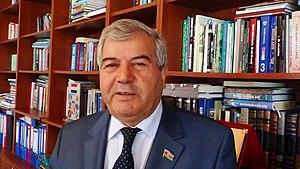
Sabir Rustamkhanli est un poète et philologue azerbaïdjanais. Il est l'auteur de plus de 30 livres.